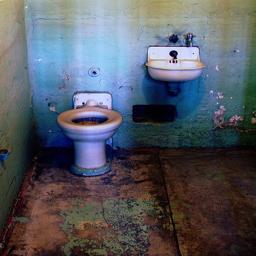
Delapidated but tidy antique public toilet and wash basin
A very old birth room is dirty and rusted
Sink basin and toilet in a concrete public restroom.
A neglected bathroom with dirty sink and toilet.
A dirty bathroom has a horrible brown floor.